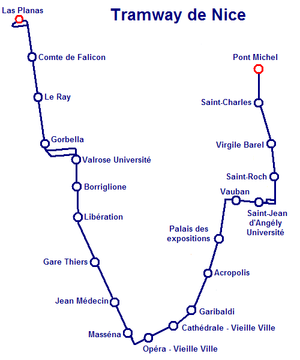
Tramway de Nice / Fremtid
Tramwayens linjeføring
Tramway de Nice er et sporvognsnet i Nice i Frankrig, drevet af selskabet ST2N som en del af det offentlige transportnet Ligne d'Azur. Sporvognsnettet består foreløbig kun af 1 linje, som blev indviet den 24. november 2007.